Jehan Daruvala

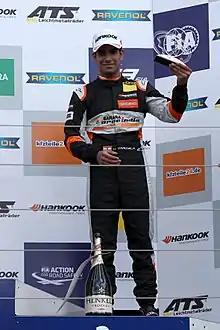
Daruvala on the podium at the Hungaroring in 2017

In November 2016, Daruvala stated his intention to switch to the European Formula 3 Championship for the 2017 season. He signed to race with Carlin the following month. At the first Monza race, Daruvala took his first pole position in the series and would convert it into a second place, having led the majority of the race. He scored another podium at the Hungaroring before finally taking his maiden win at the Norisring, passing polesitter Maximilian Günther on the first lap from second. Daruvala finished sixth in the championship. He also participated in the 2017 Macau Grand Prix, finishing tenth in the race after starting 16th.